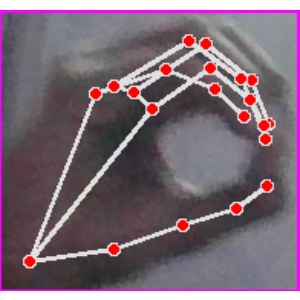
अक्षर: ठ